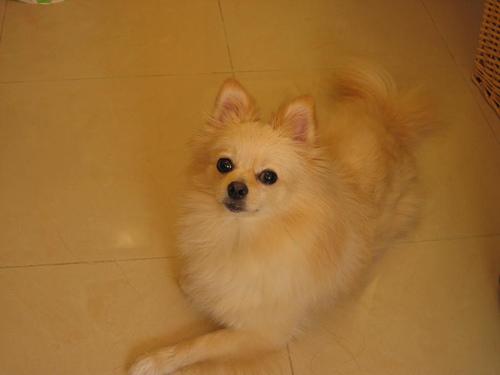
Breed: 1936-n000005-Pomeranian